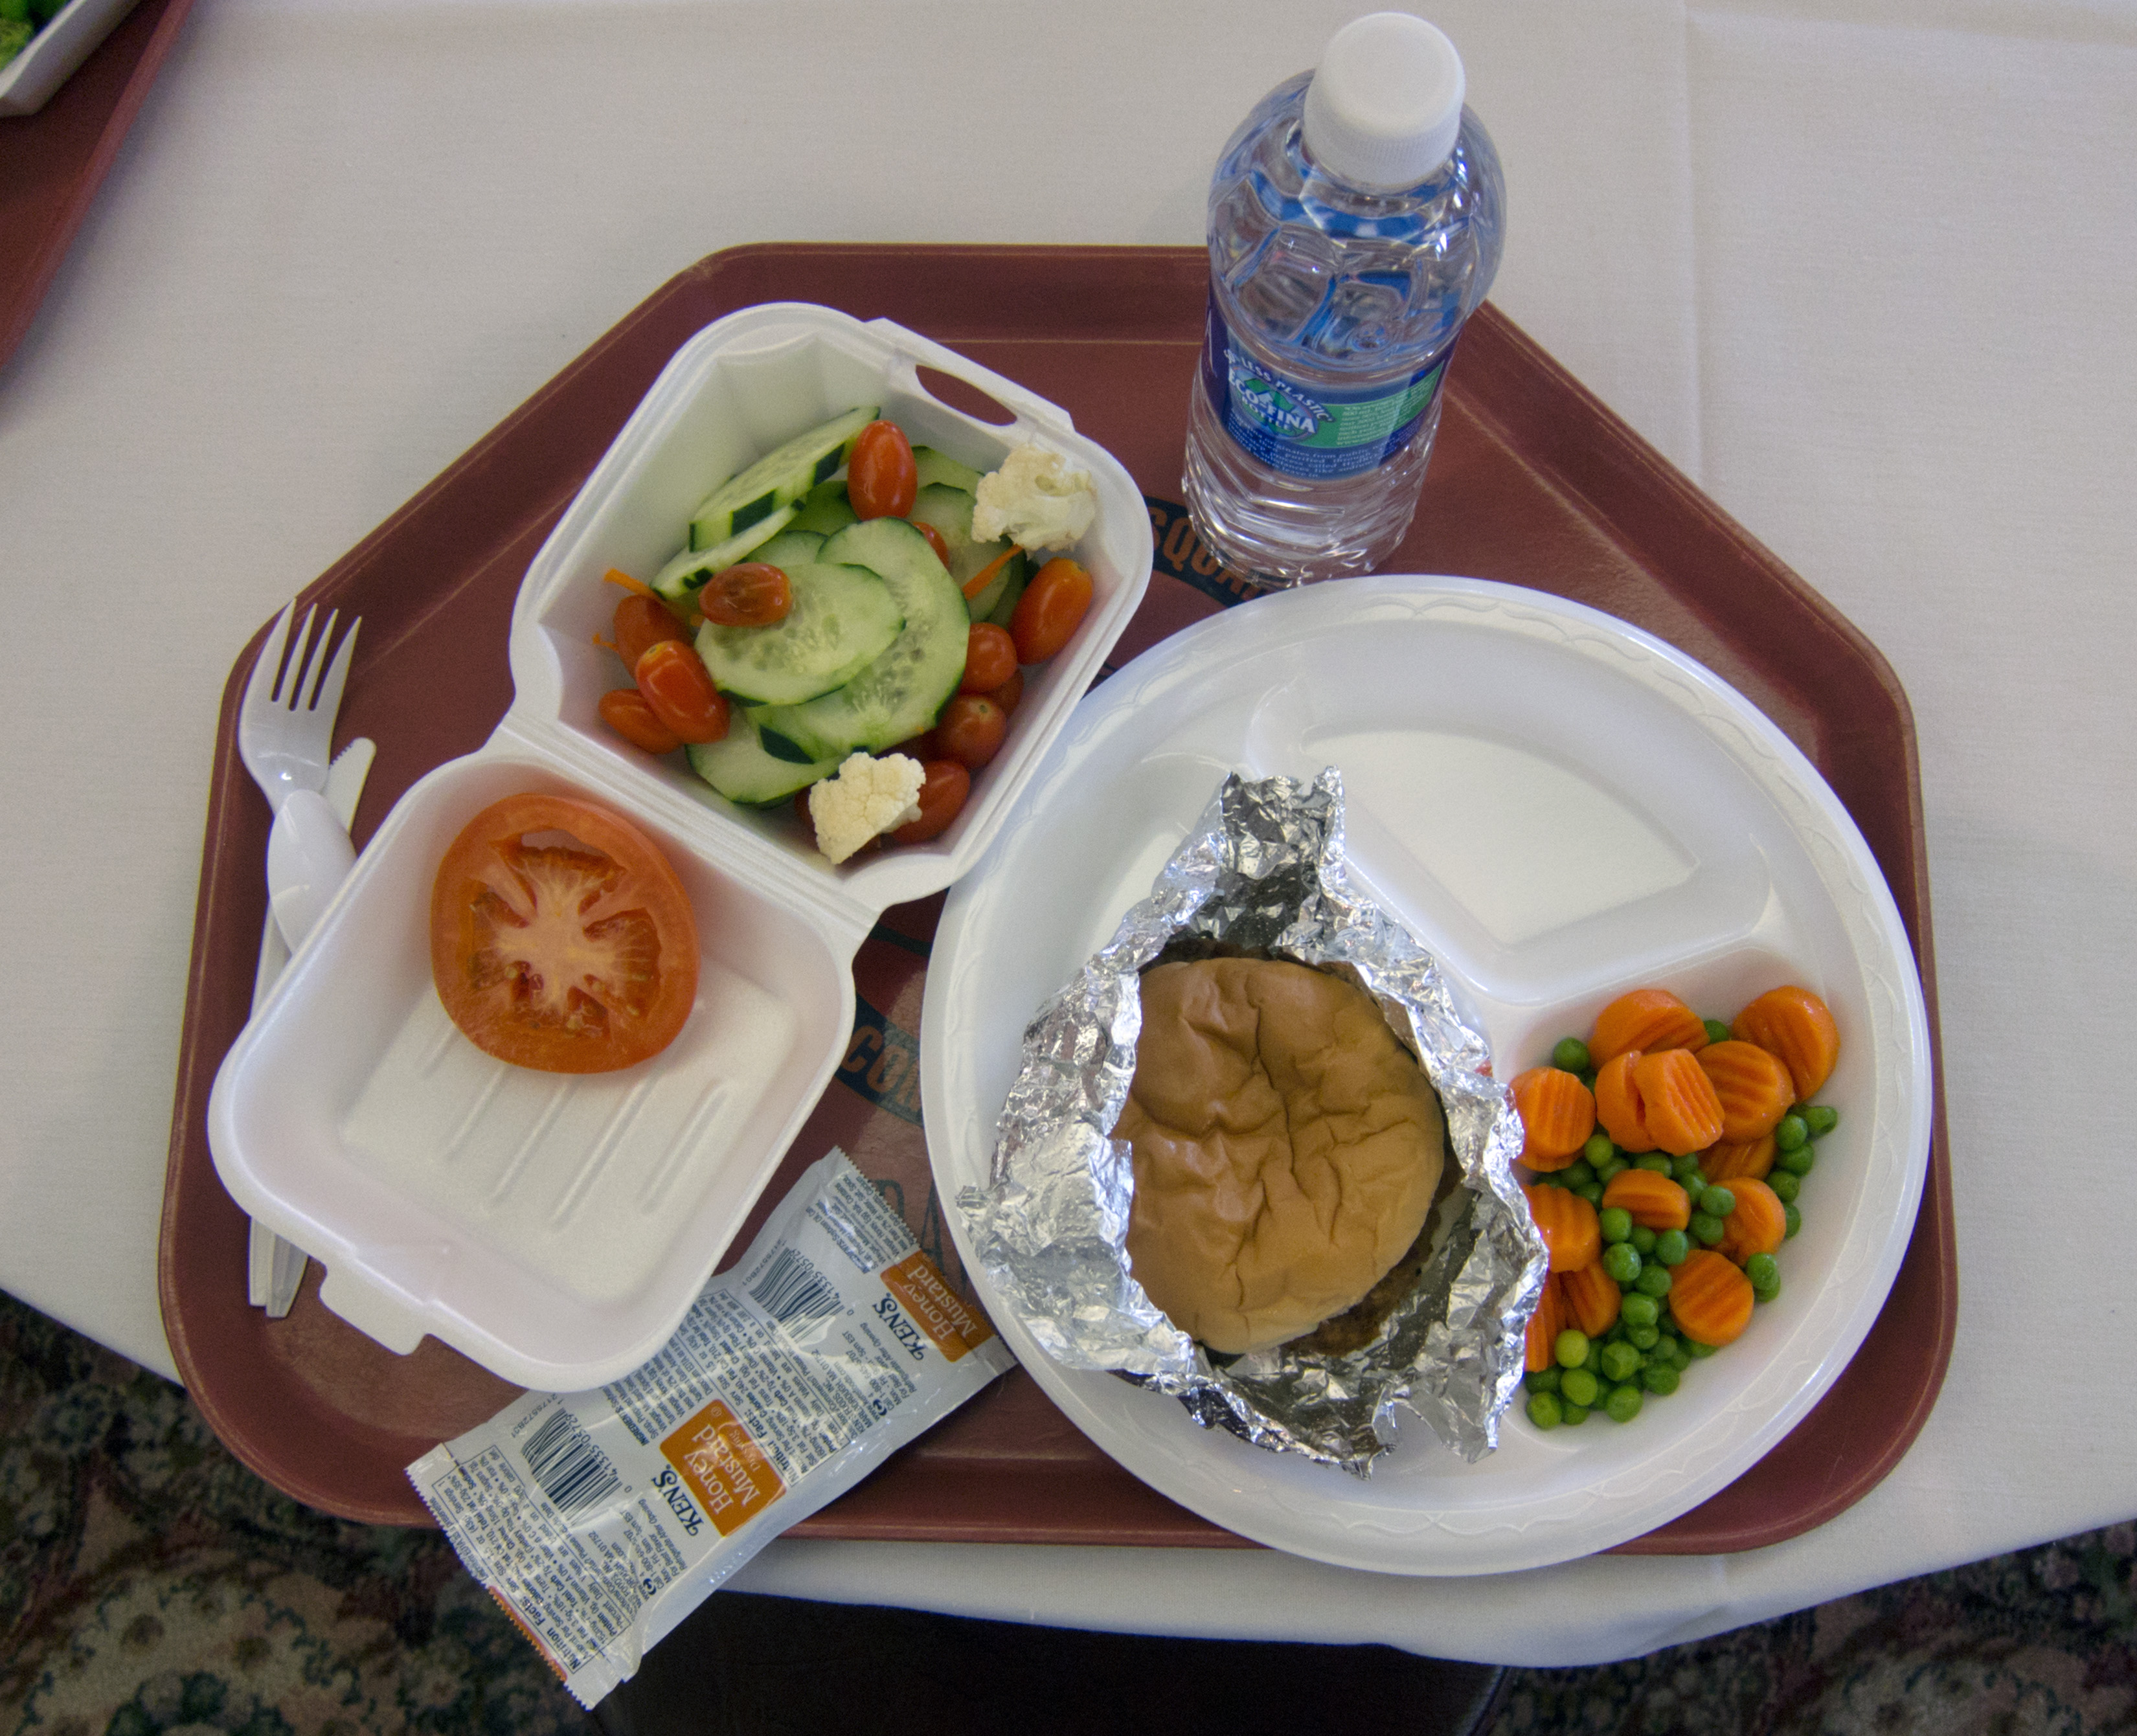
dish, meal, food, produce, breakfast, lunch, cuisine, asian food, brunch, sense